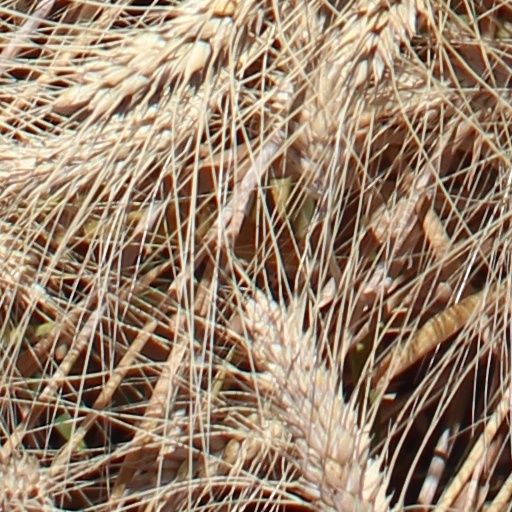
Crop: wheat